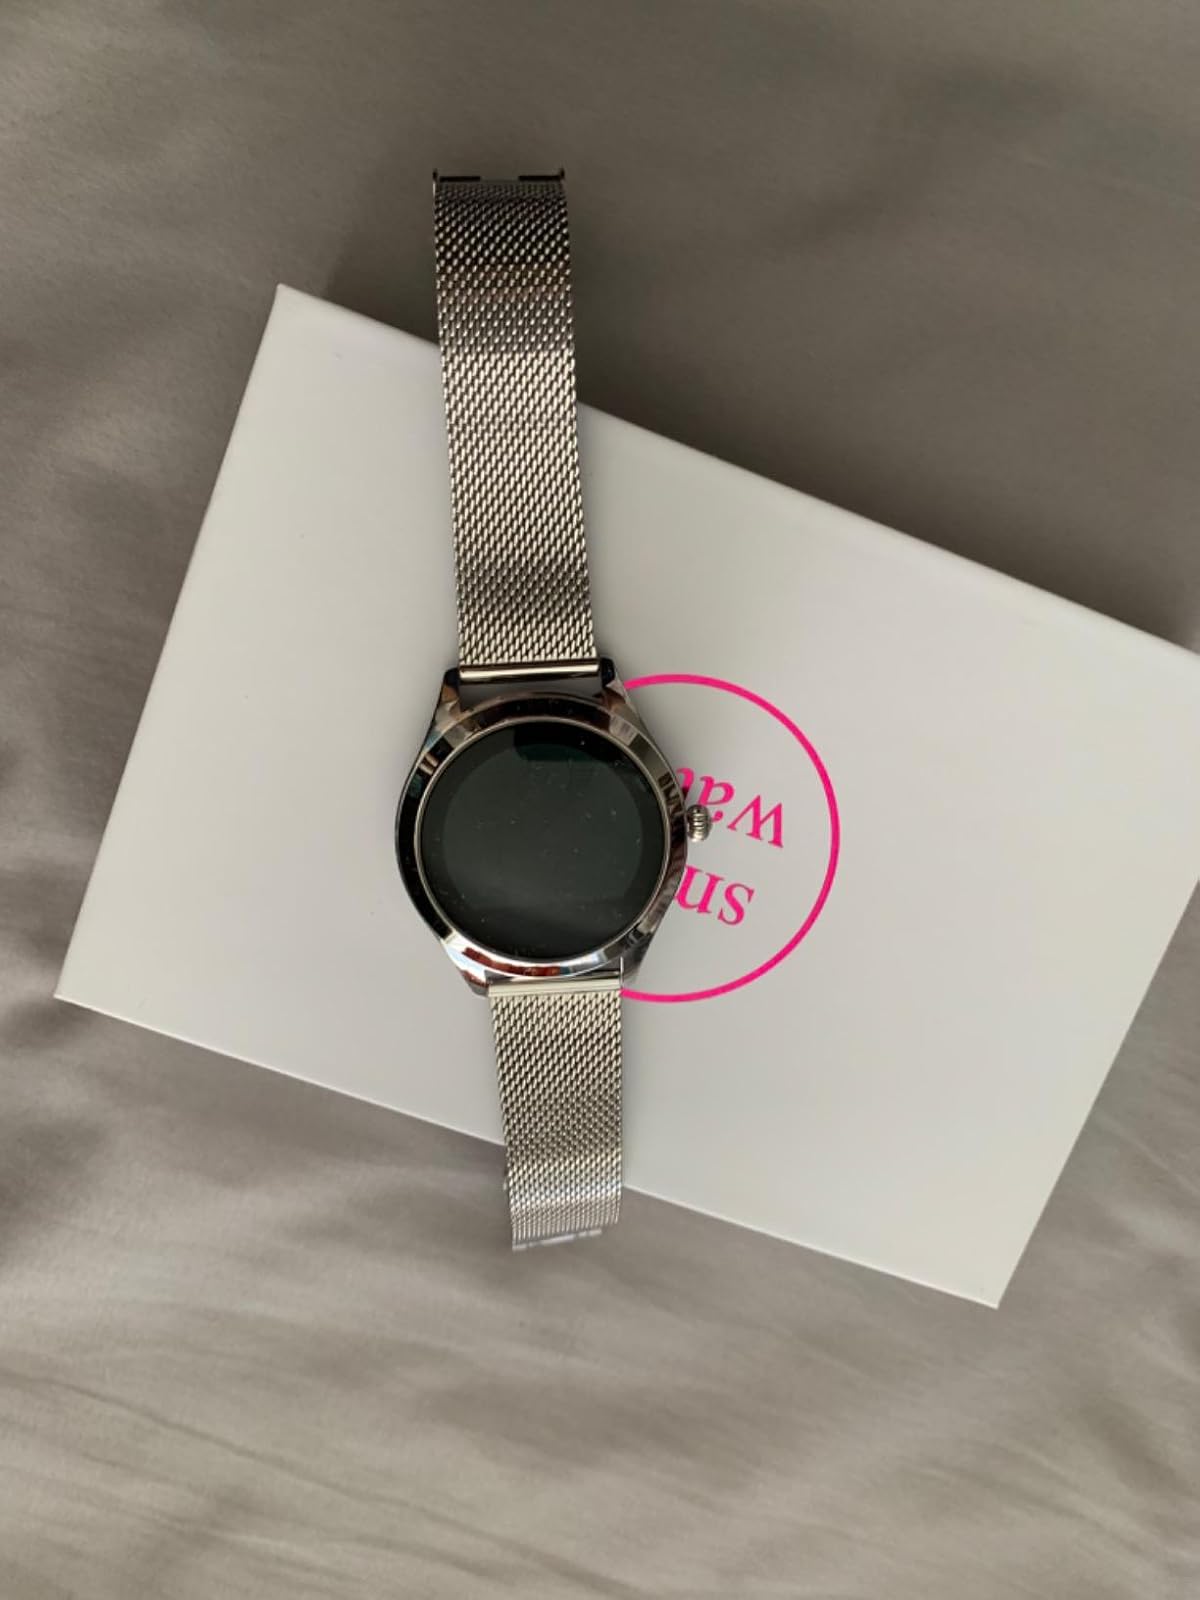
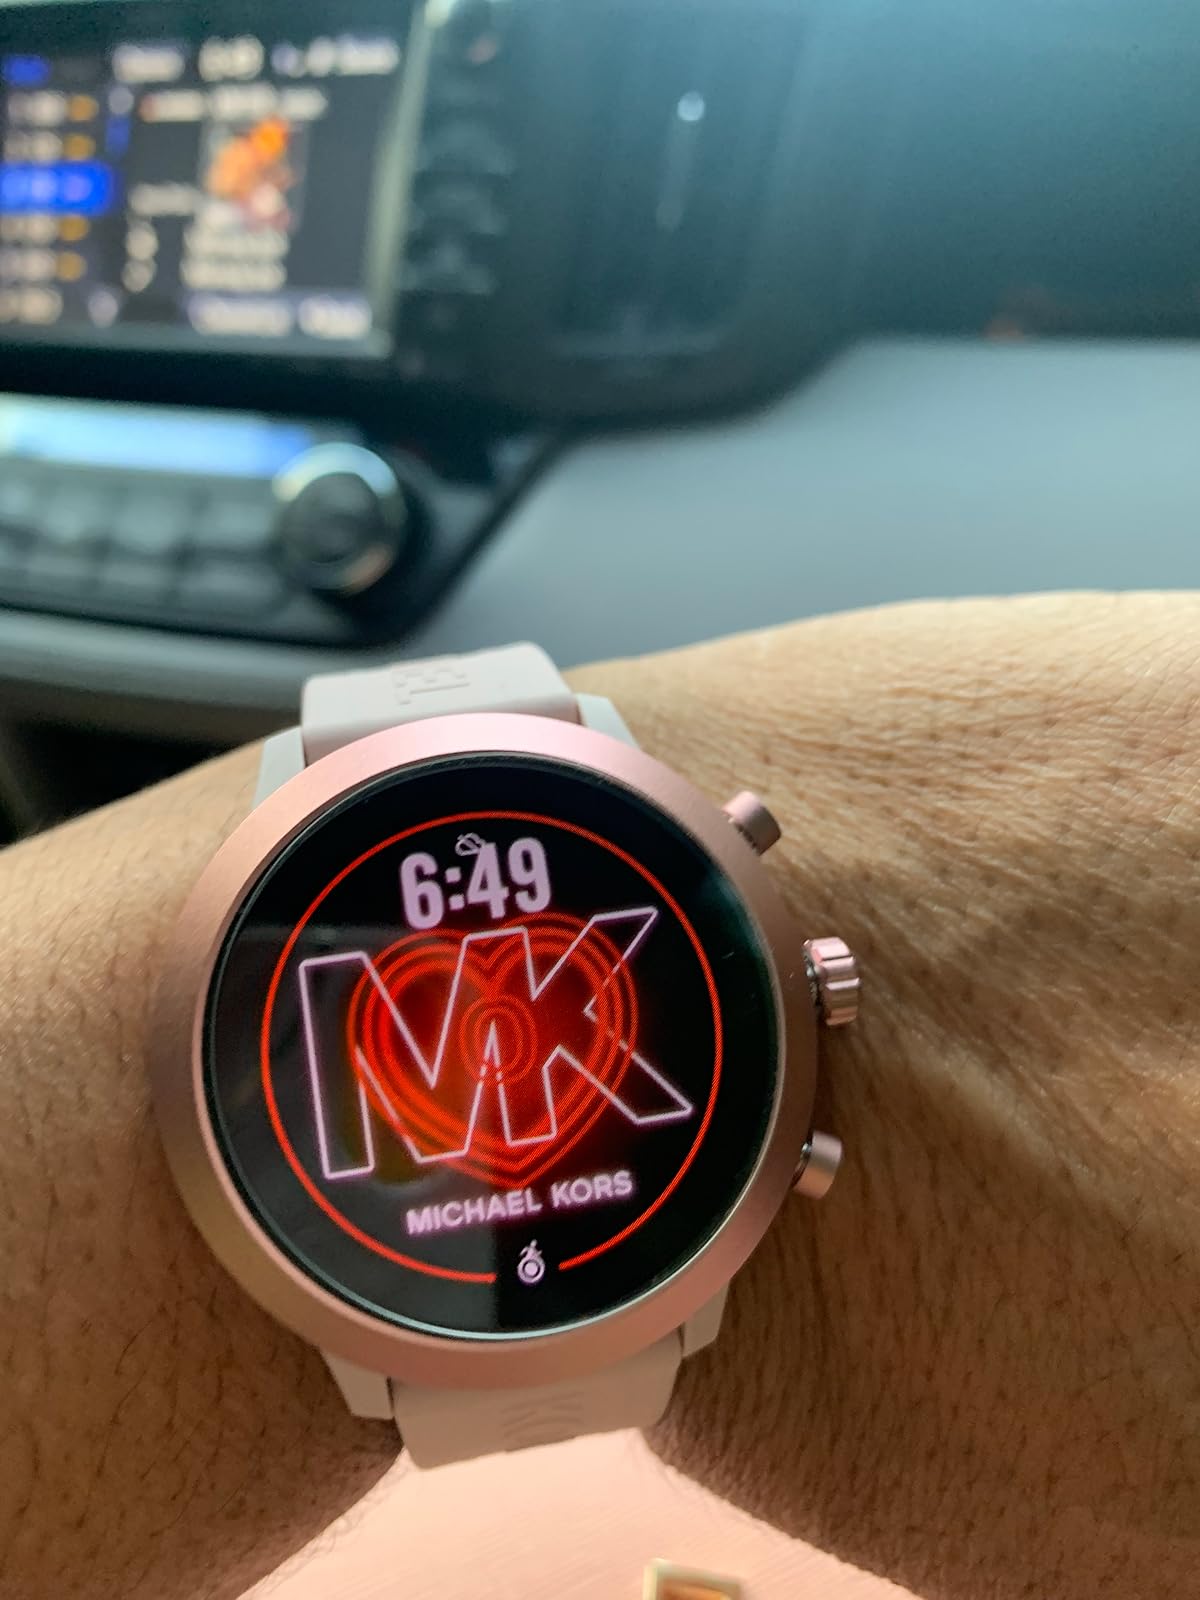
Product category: smartwatch
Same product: no